Buxton railway station (Midland Railway)

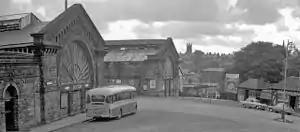
The two stations at Buxton; the Midland station is in the centre

Buxton (Midland) railway station served the town of Buxton, Derbyshire, England between 1863 and 1967. It was one of two stations in the town centre that were sited next to each other; only Buxton railway station remains in operation.